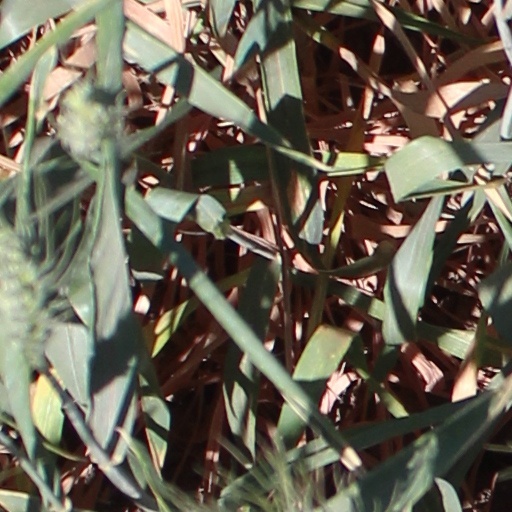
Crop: wheat